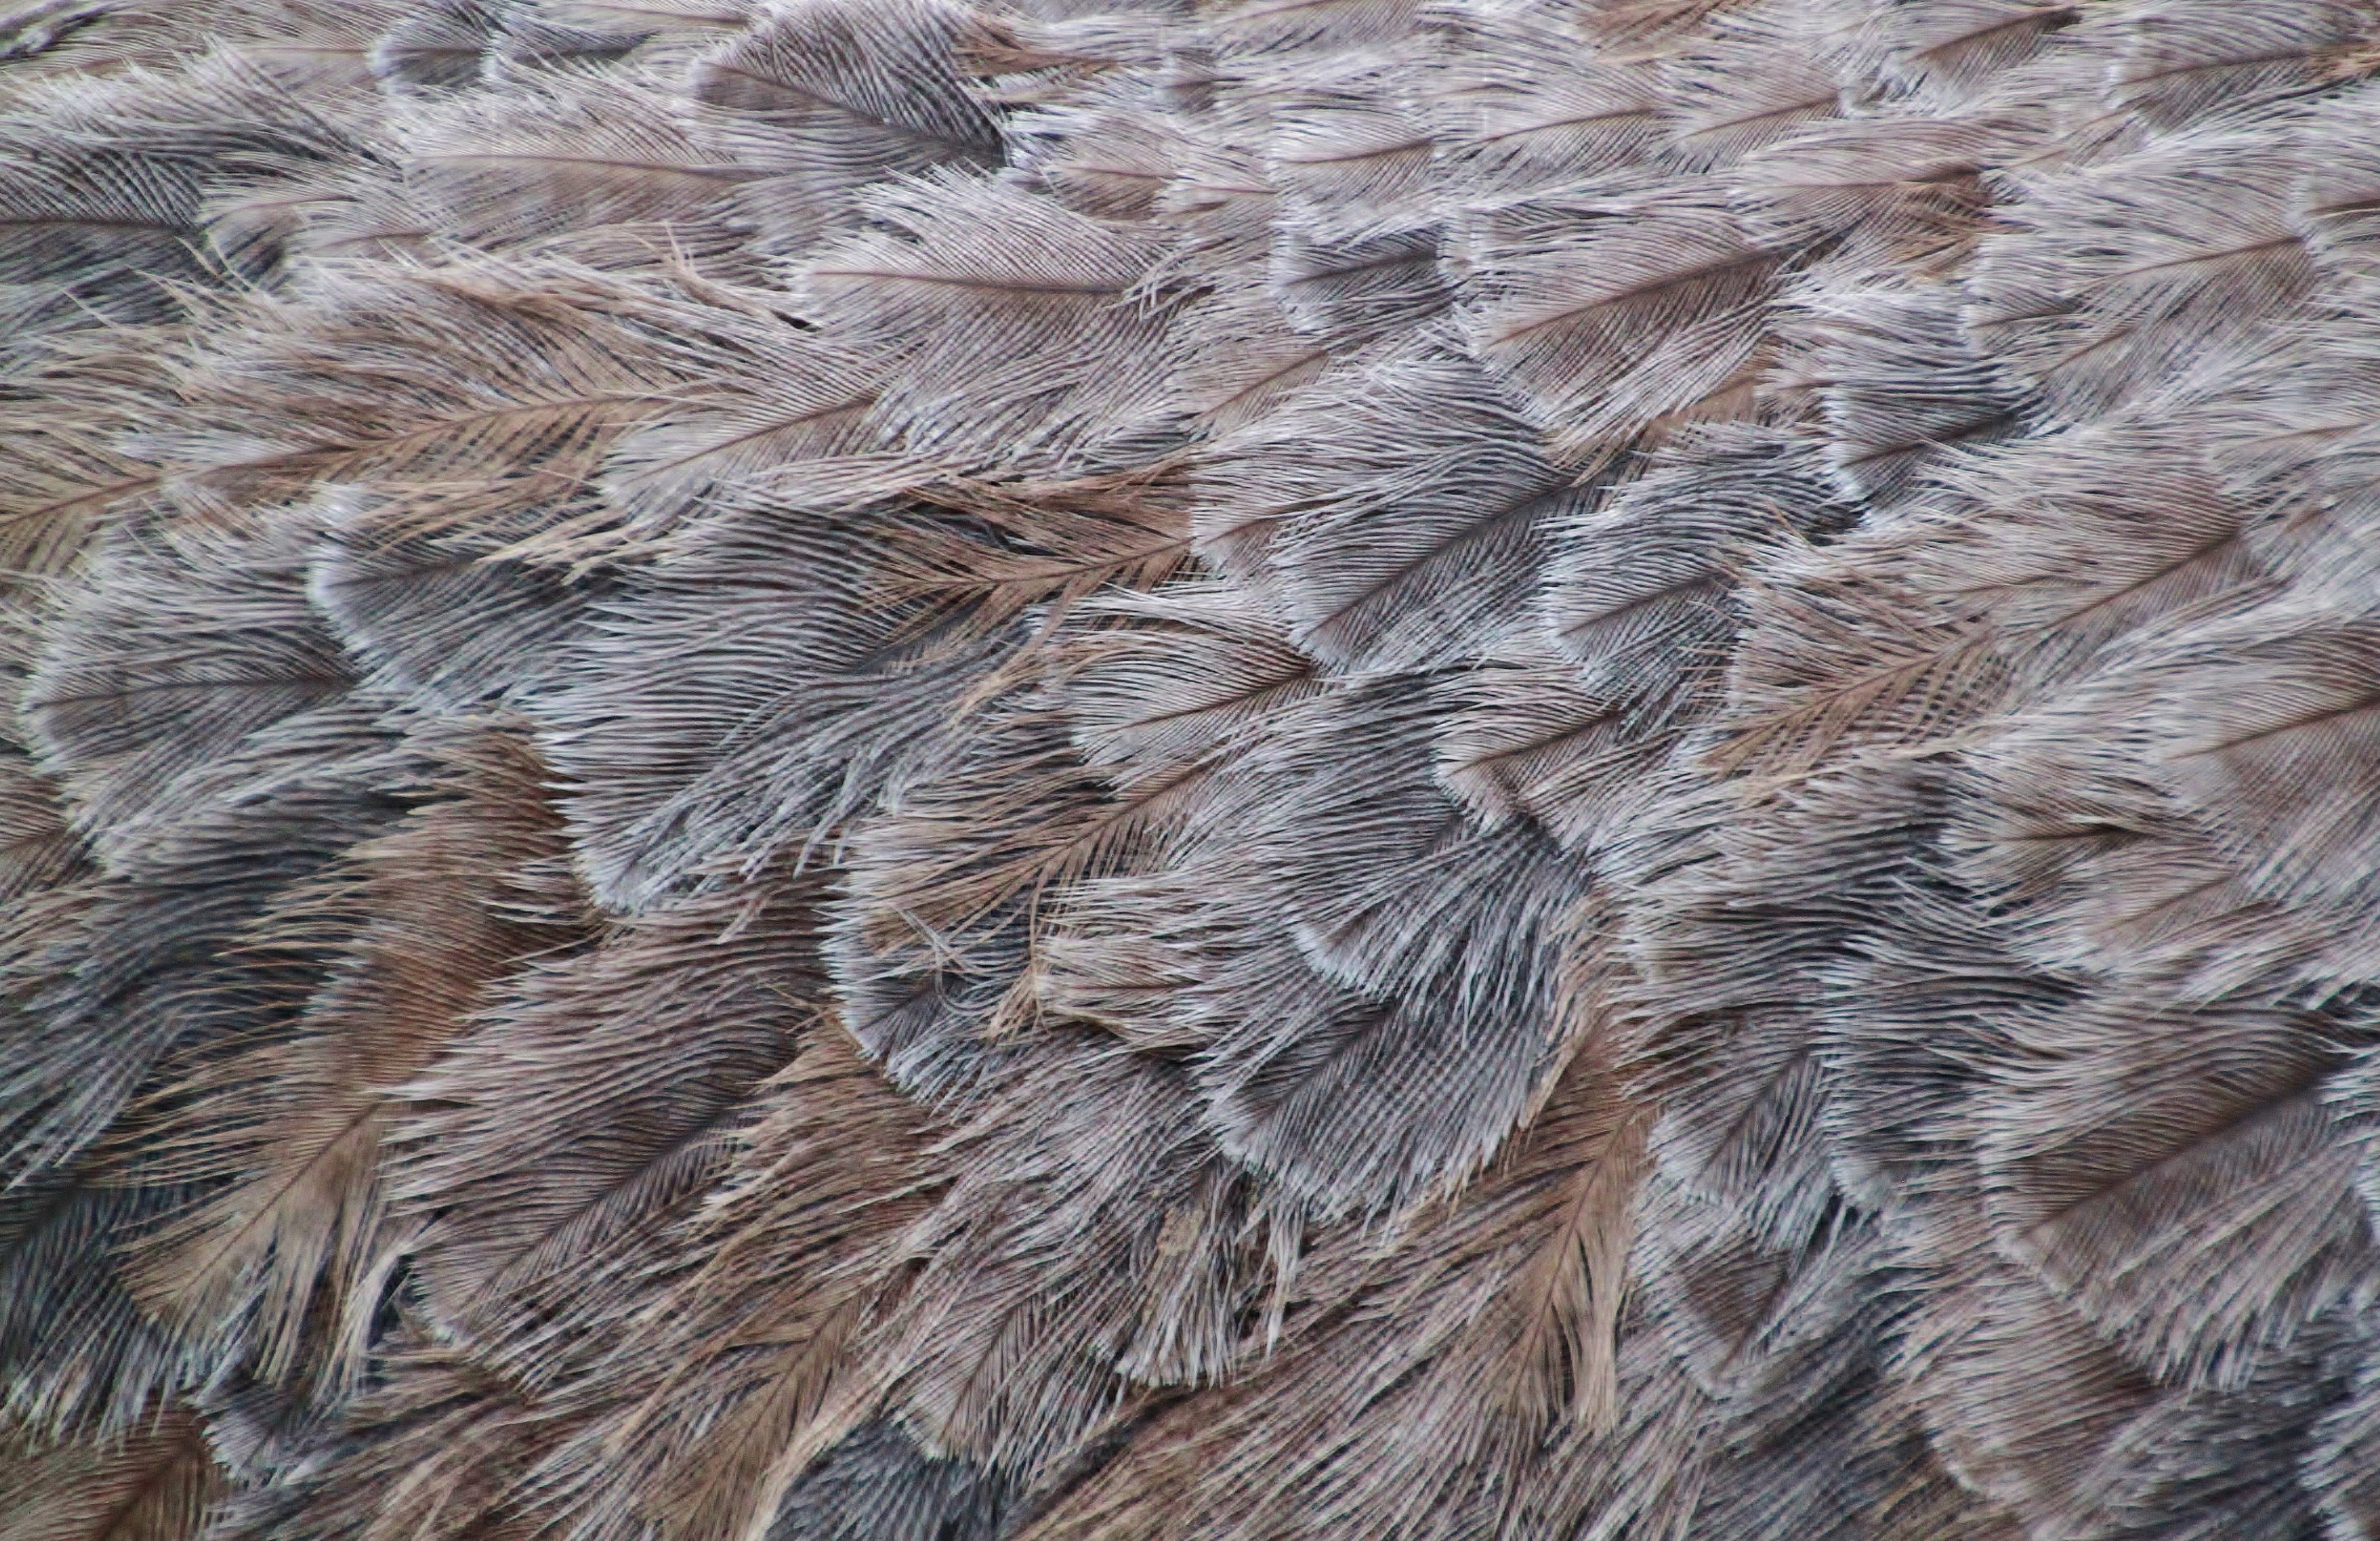
nature, bird, structure, texture, animal, fur, pattern, spring, macro, brown, close, feather, fauna, material, plumage, textile, grey, background, soft, textures, wildlife photography, spring dress, datailaufnahme, flooring, macro photo, grass family, fashion accessory, bird dress